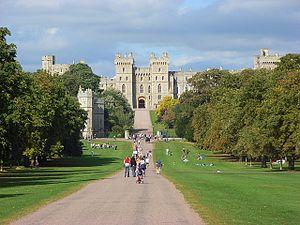
Le Chasseur et la Reine des glaces ou Le Chasseur : La Guerre hivernale au Québec est un film américain réalisé par Cédric Nicolas-Troyan, sorti en 2016. C'est une préquelle et une suite du film Blanche-Neige et le Chasseur, réalisé par Rupert Sanders, sorti en 2012.
Le Windsor Great Park, c'est-à-dire en français : le « Grand Parc de Windsor » est un énorme parc réservé aux cerfs et un domaine royal de 2 020 hectares, au sud de la ville de Windsor sur la frontière du Berkshire et du Surrey en Angleterre. Le parc fut, pendant des siècles, le terrain de chasse privé du château de Windsor et date originairement du milieu du XIIIᵉ siècle. Aujourd'hui, en grande partie ouvert au public, les espaces verts sont un lieu populaire de loisirs pour les habitants des banlieues de l'ouest londonien.